Buck Leonard

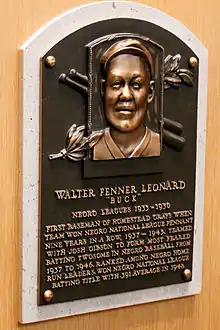
Baseball Hall of Fame induction plaque

In , he ranked Number 47 on "The Sporting News"' list of the 100 Greatest Baseball Players, one of five players so honored who played all or most of their careers in the Negro leagues, and was nominated as a finalist for the Major League Baseball All-Century Team.